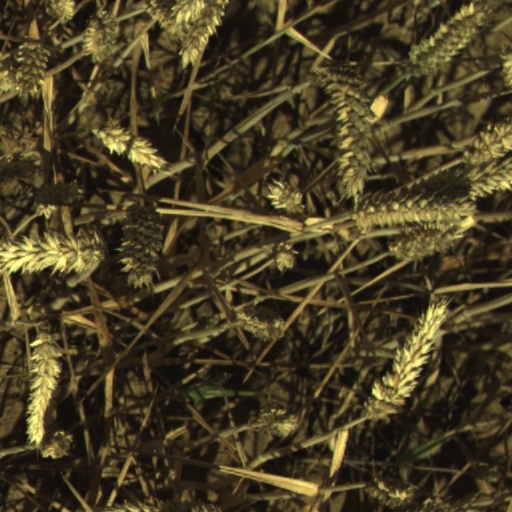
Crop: wheat